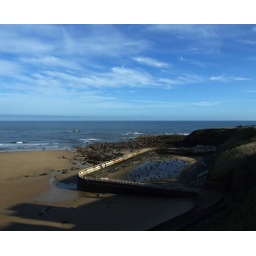
Opened 1925 and converted from swimming pool to rock pool in 1996